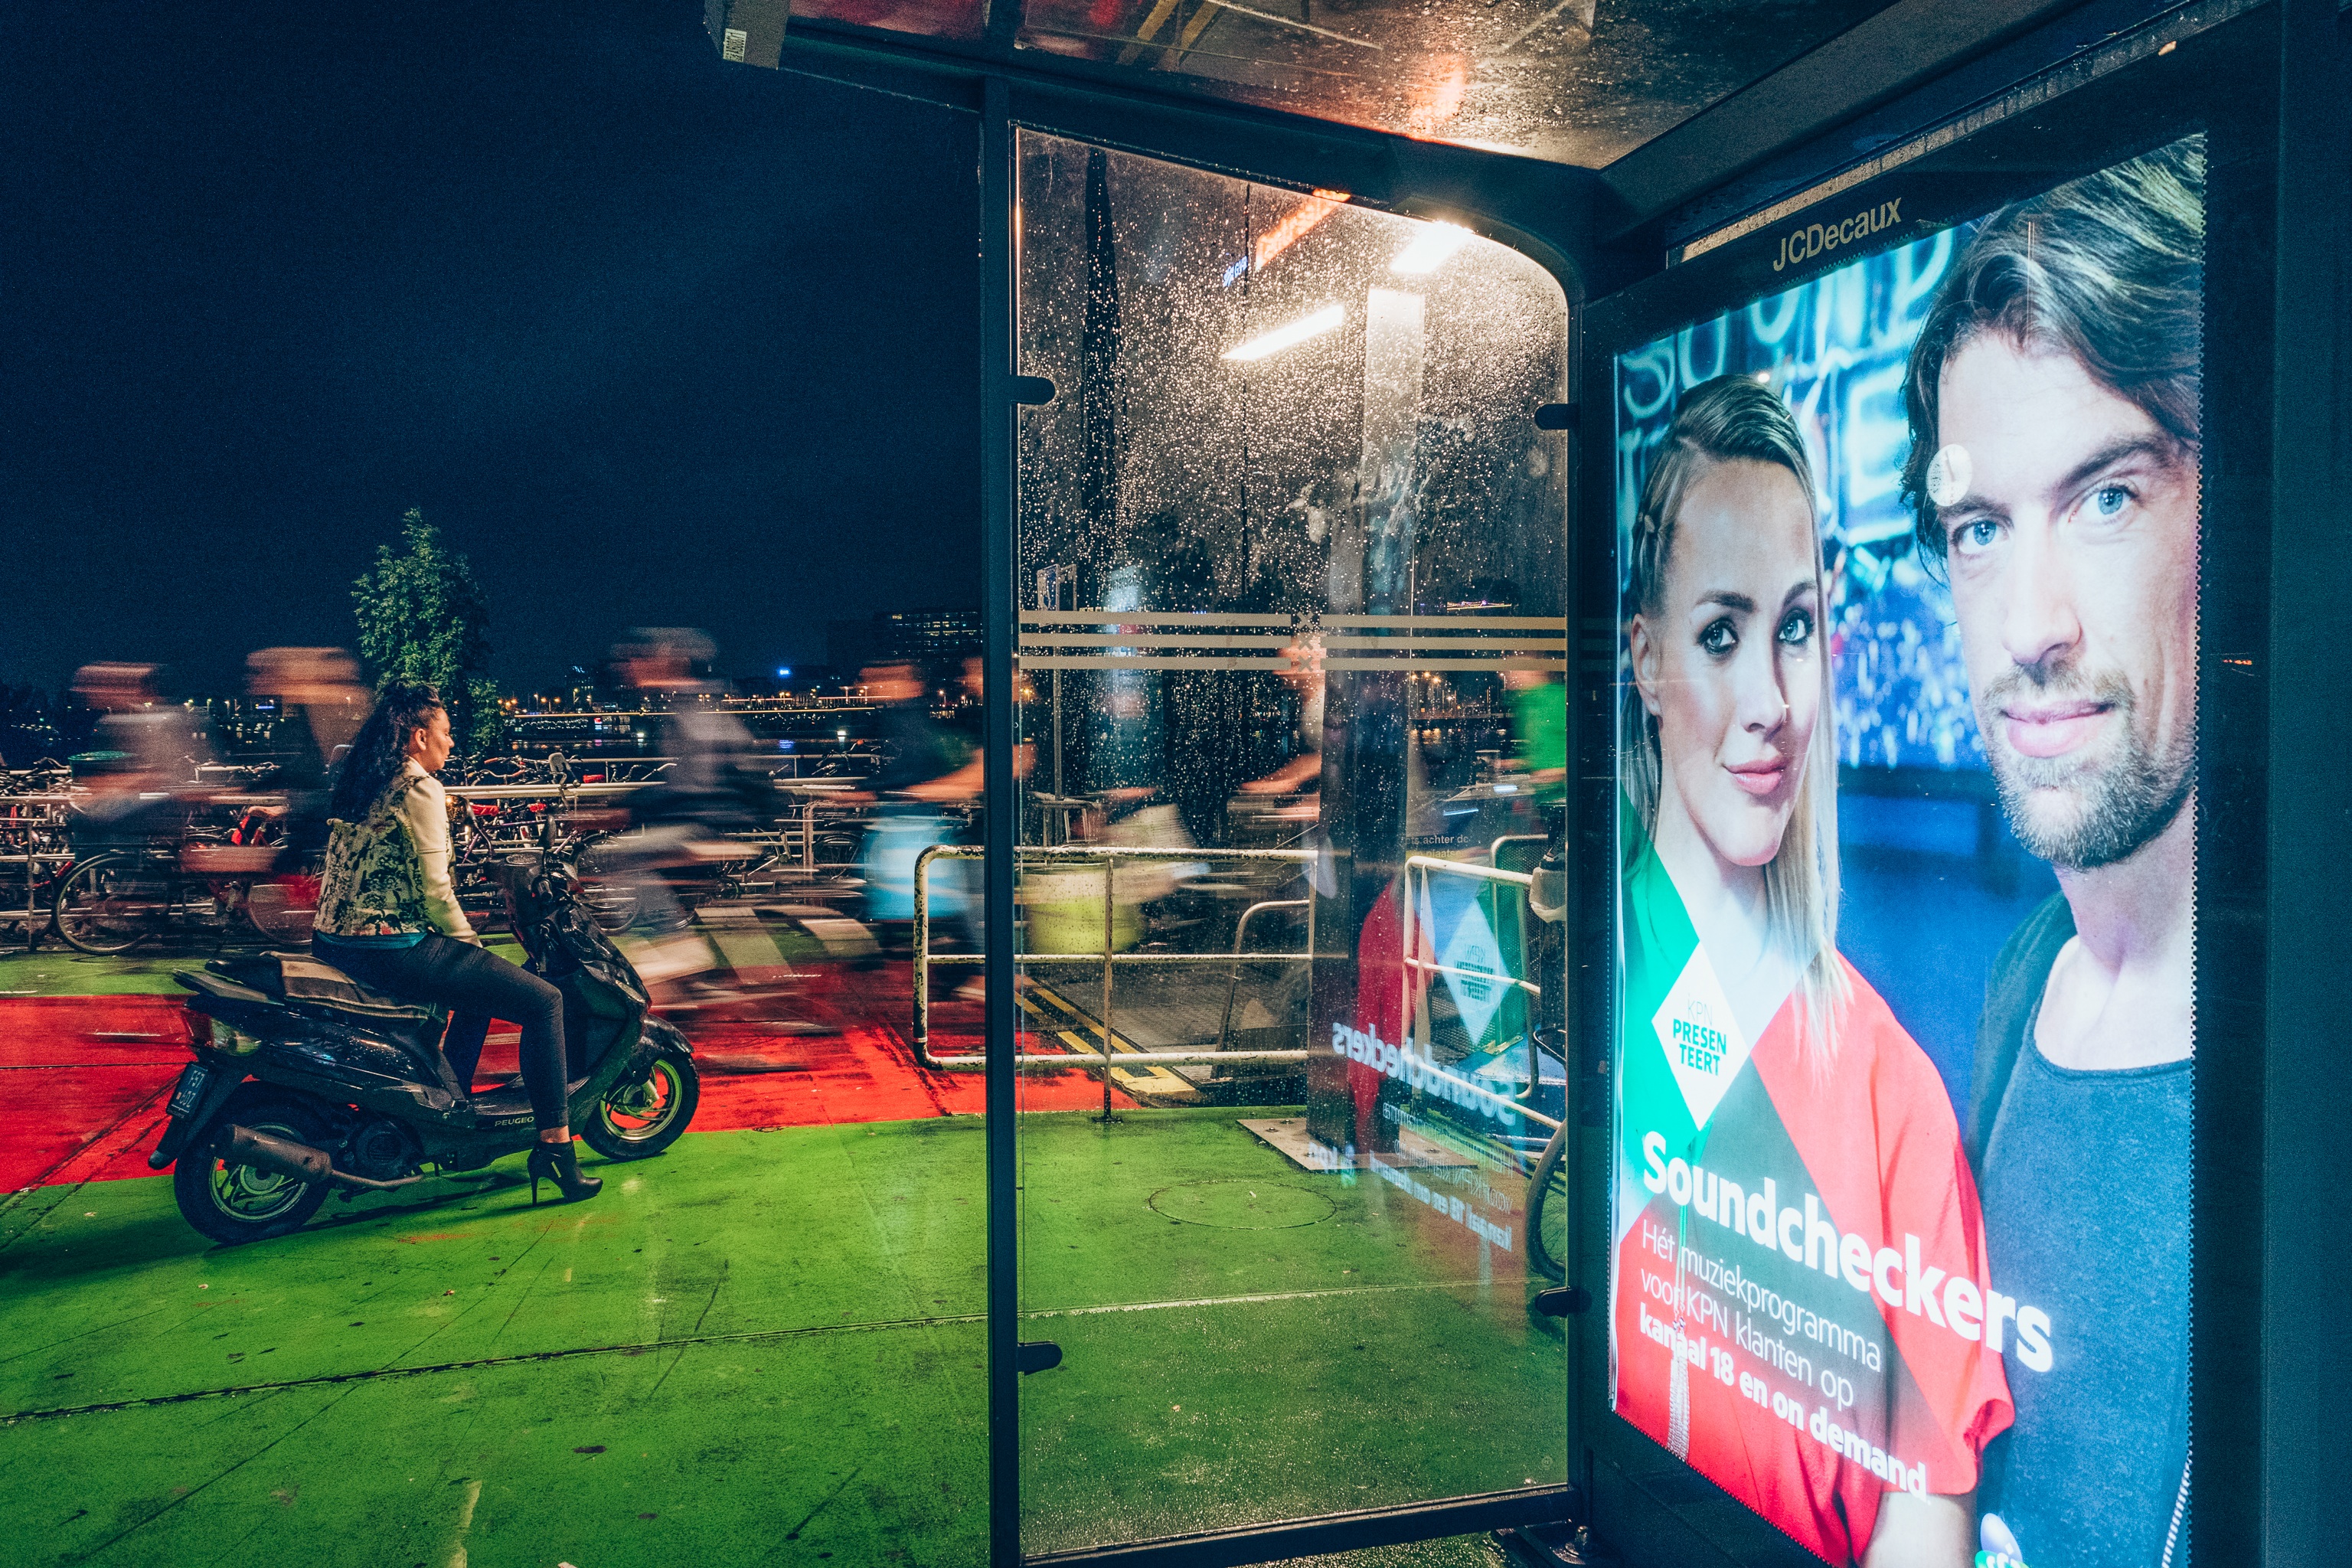
street, city, vehicle, color, public transport, art, urban area